The Dark Light (film)

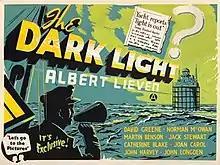

The Dark Light is a 1951 British second feature thriller film directed and written by Vernon Sewell and starring Albert Lieven, David Greene and Norman Macowan. Filming began on July 10, 1950, and ended on Aug. 19th. This was 23-year-old Michael Carreras' first assignment as a producer, and he brought the film in on time and within budget.